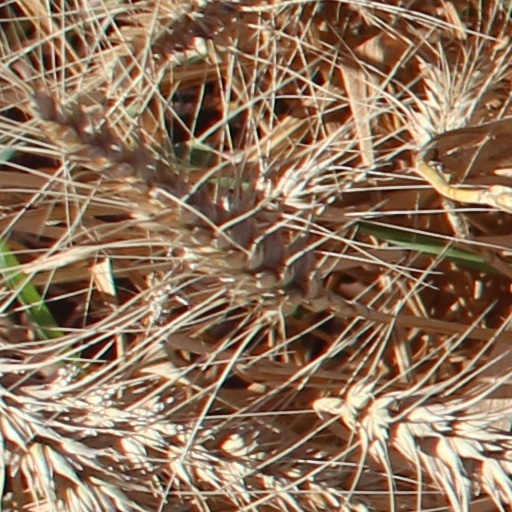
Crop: wheat